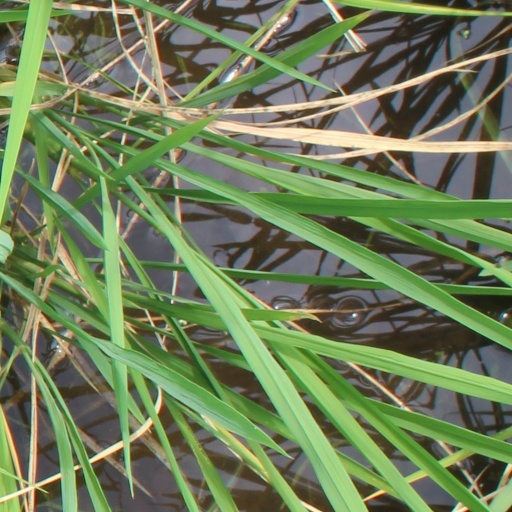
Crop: rice